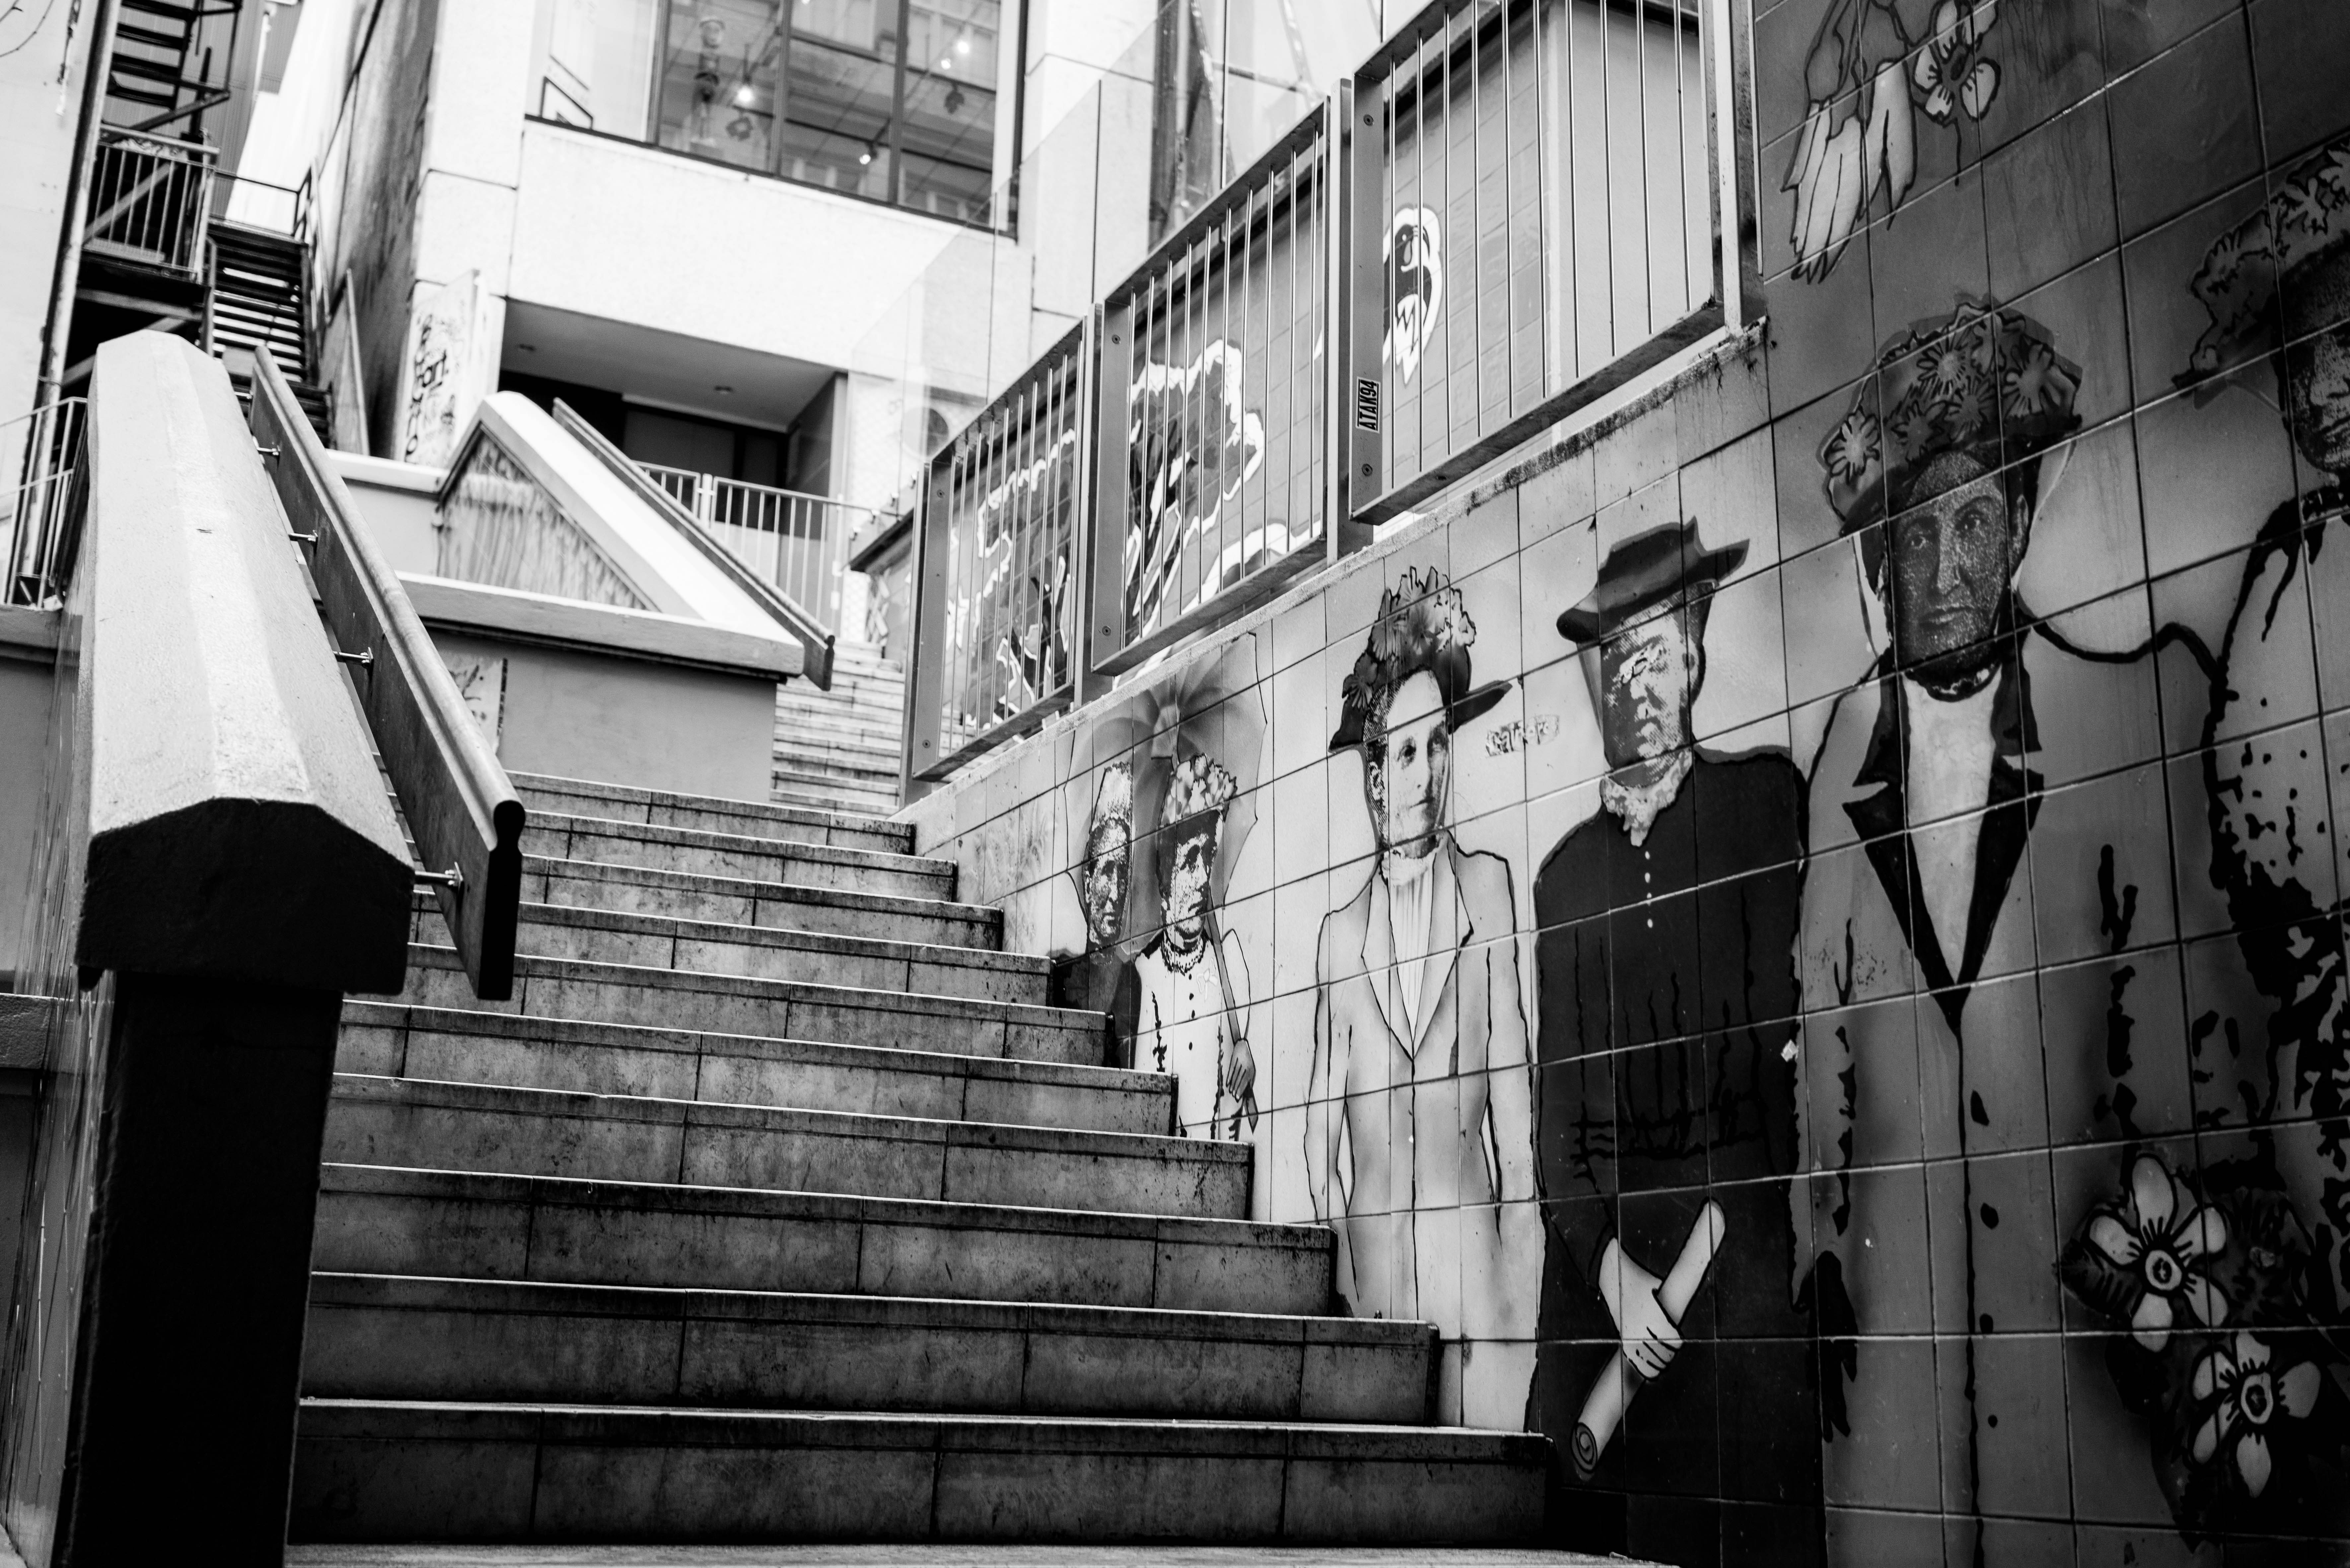
man, black and white, architecture, people, road, white, street, photography, window, alley, city, urban, staircase, steps, summer, youth, color, sitting, paint, black, monochrome, lifestyle, graffiti, modern, concrete, outdoors, art, happy, stairs, infrastructure, photograph, style, shape, casual, active, urban area, monochrome photography, film noir